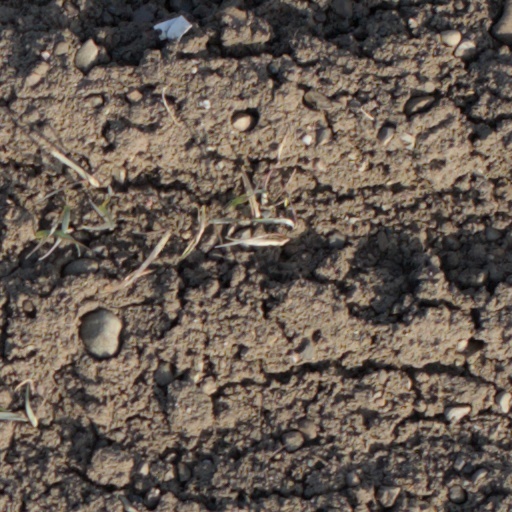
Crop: wheat